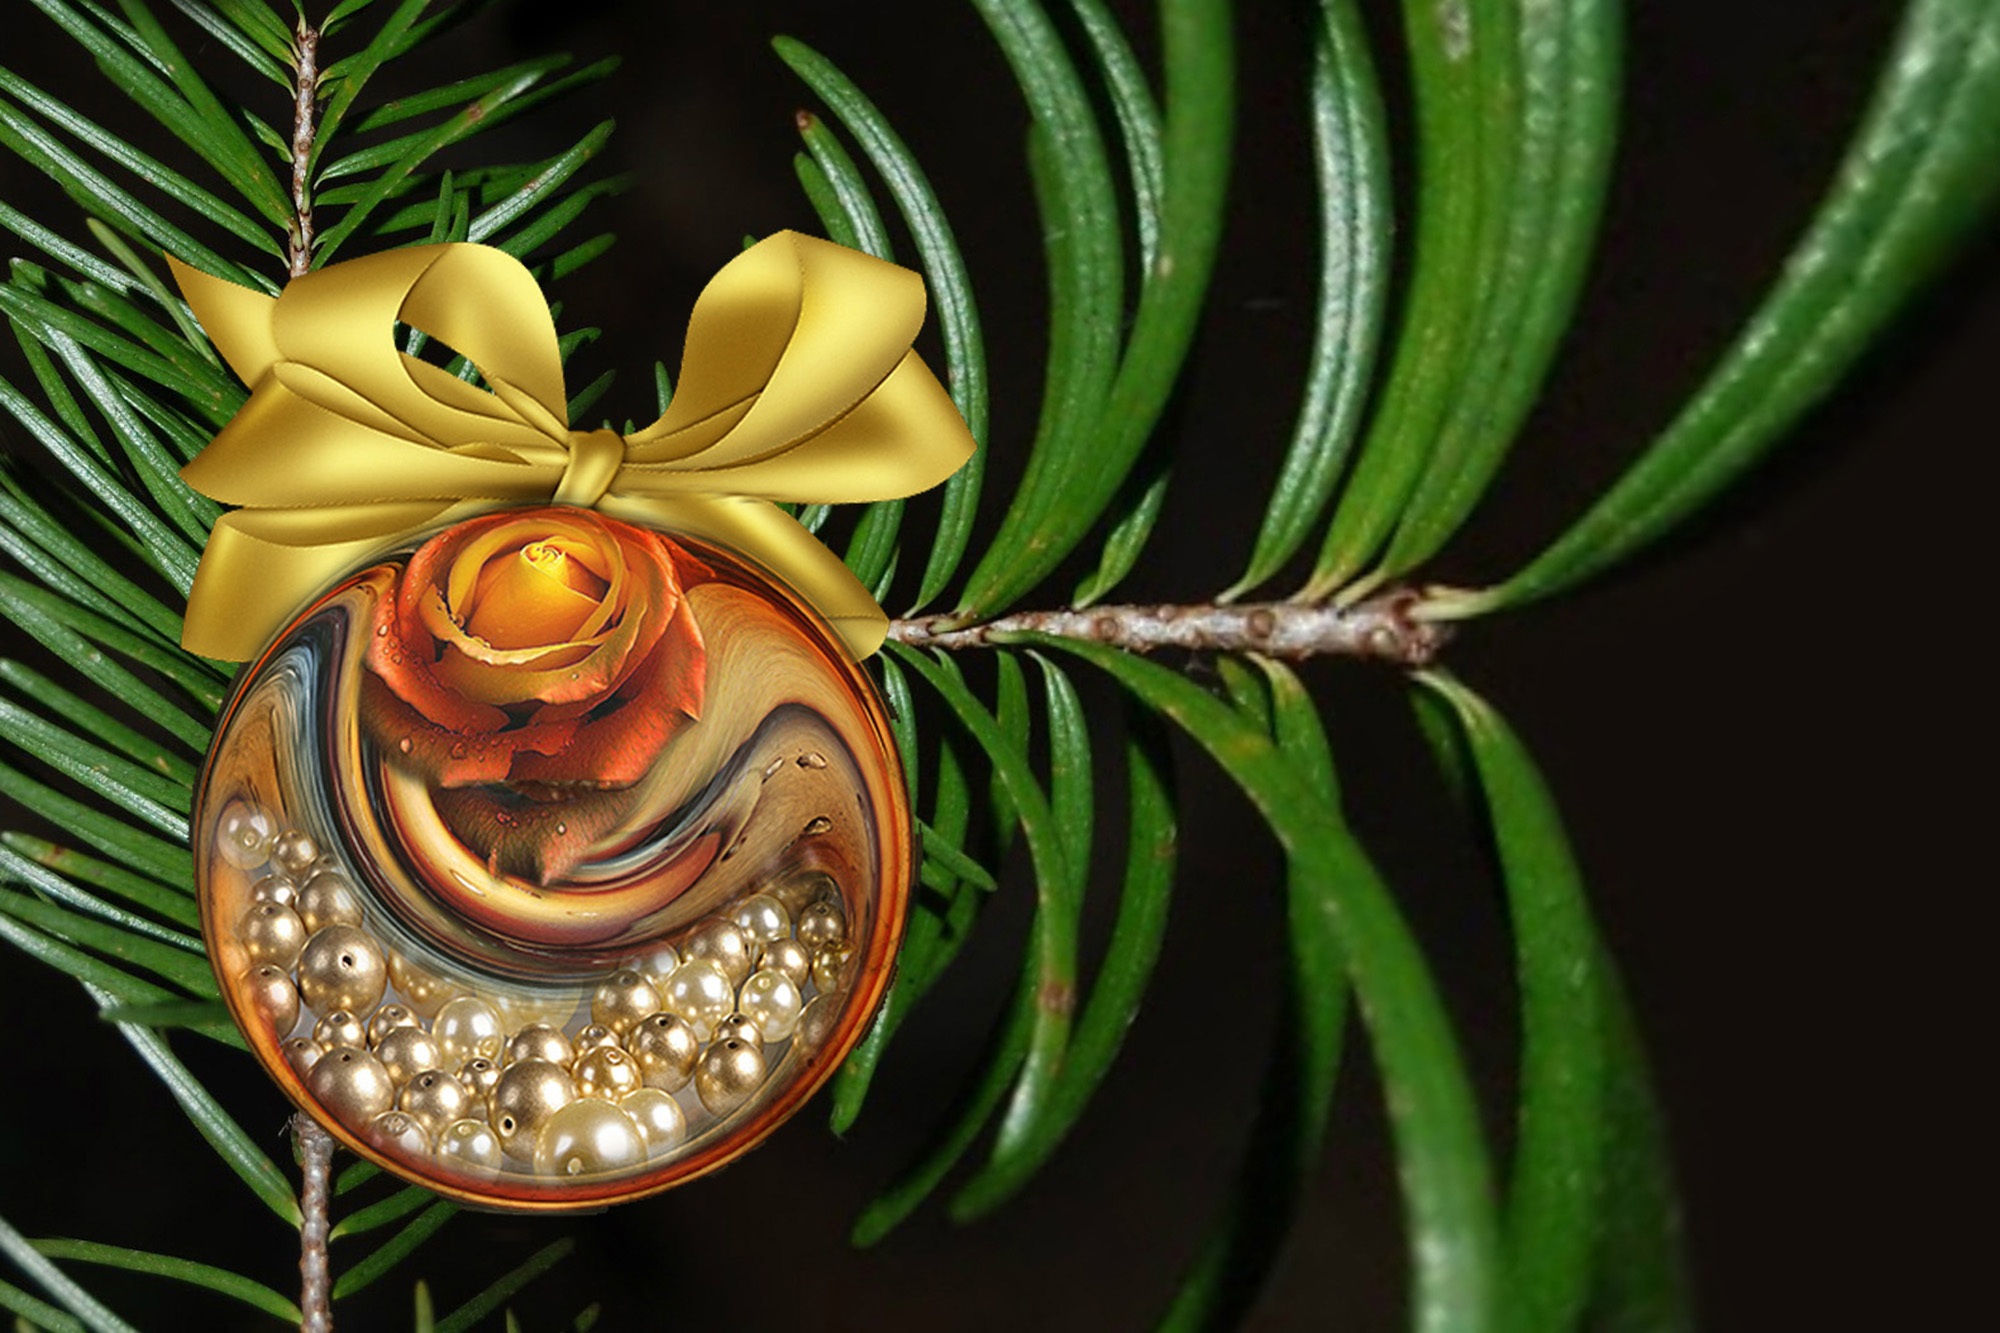
branch, plant, leaf, flower, celebration, produce, holiday, christmas, flora, festive, card, close up, happy, year, decorative, seasonal, xmas, greetings, merry, macro photography, christmas card, flowering plant, land plant, arecales